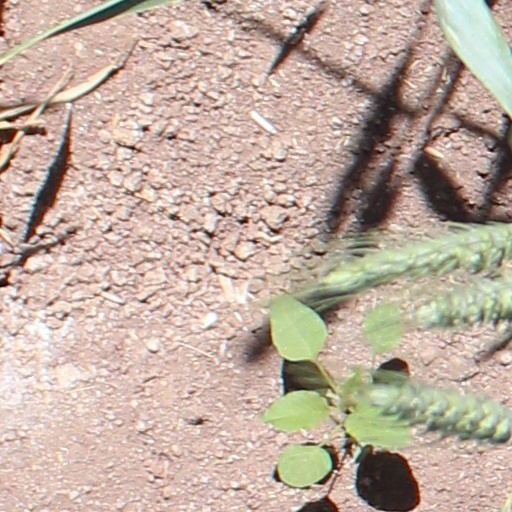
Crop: wheat